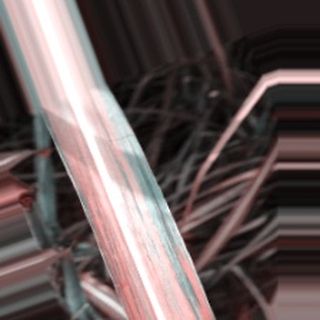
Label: sugarcane_bacterial_blight